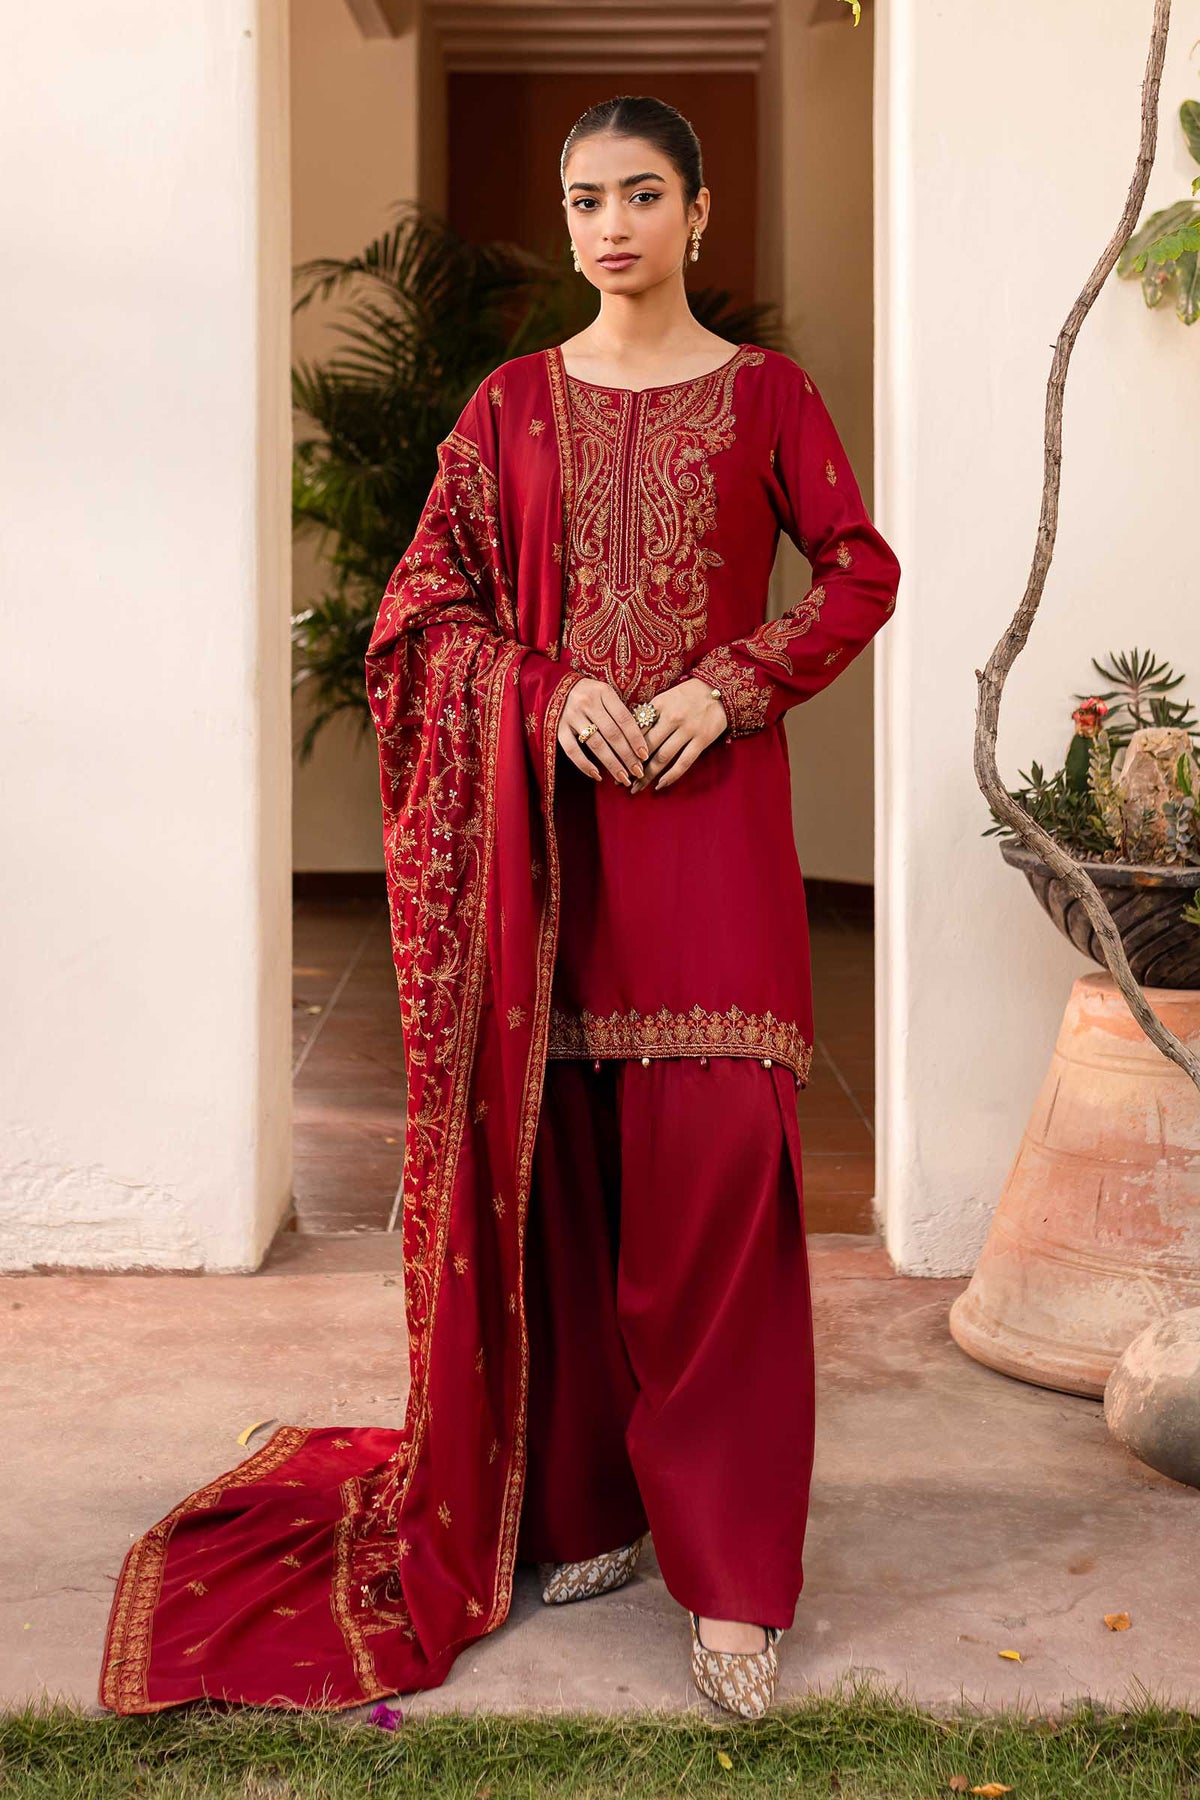
burgundy embroidered salwar suit